Sayfo

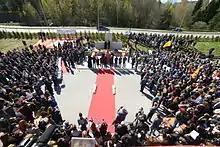
Memorial ceremony in Sweden's Botkyrka Municipality, 26 April 2015

Before the war, Siirt and the surrounding area were Christian enclaves populated largely by Chaldean Catholics. Catholic priest estimated that there were 60,000 Christians living in the Siirt district (sanjak), including 15,000 Chaldeans and 20,000 Syriac Orthodox. Violence in Siirt began on 9 June with the arrest and execution of Armenian, Syriac Orthodox, and Chaldean clerics and notable residents, including the Chaldean bishop Addai Sher.